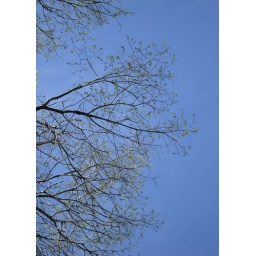
new green against the blue sky